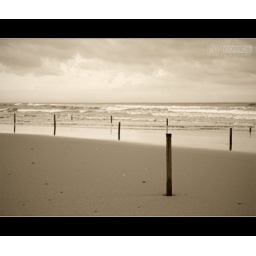
A group of wooden piles near a construction site by the beach probably used as markers.